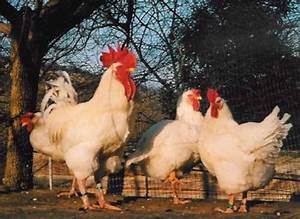
Label: gallina